Rubbernecking

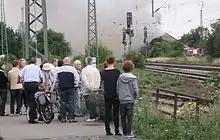
During fire fighting, onlookers must be kept at a safe distance for health reasons, especially to avoid poisonous gases.

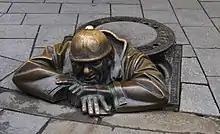
Čumil, the rubbernecker of Bratislava

Rubbernecking is a derogatory term primarily used to refer to bystanders stopping previous activity to stare at accidents. More generally, it can refer to anyone staring at an object of everyday interest compulsively. The term "rubbernecking" derives from the neck's appearance while trying to get a better view, that is, craning one's neck.